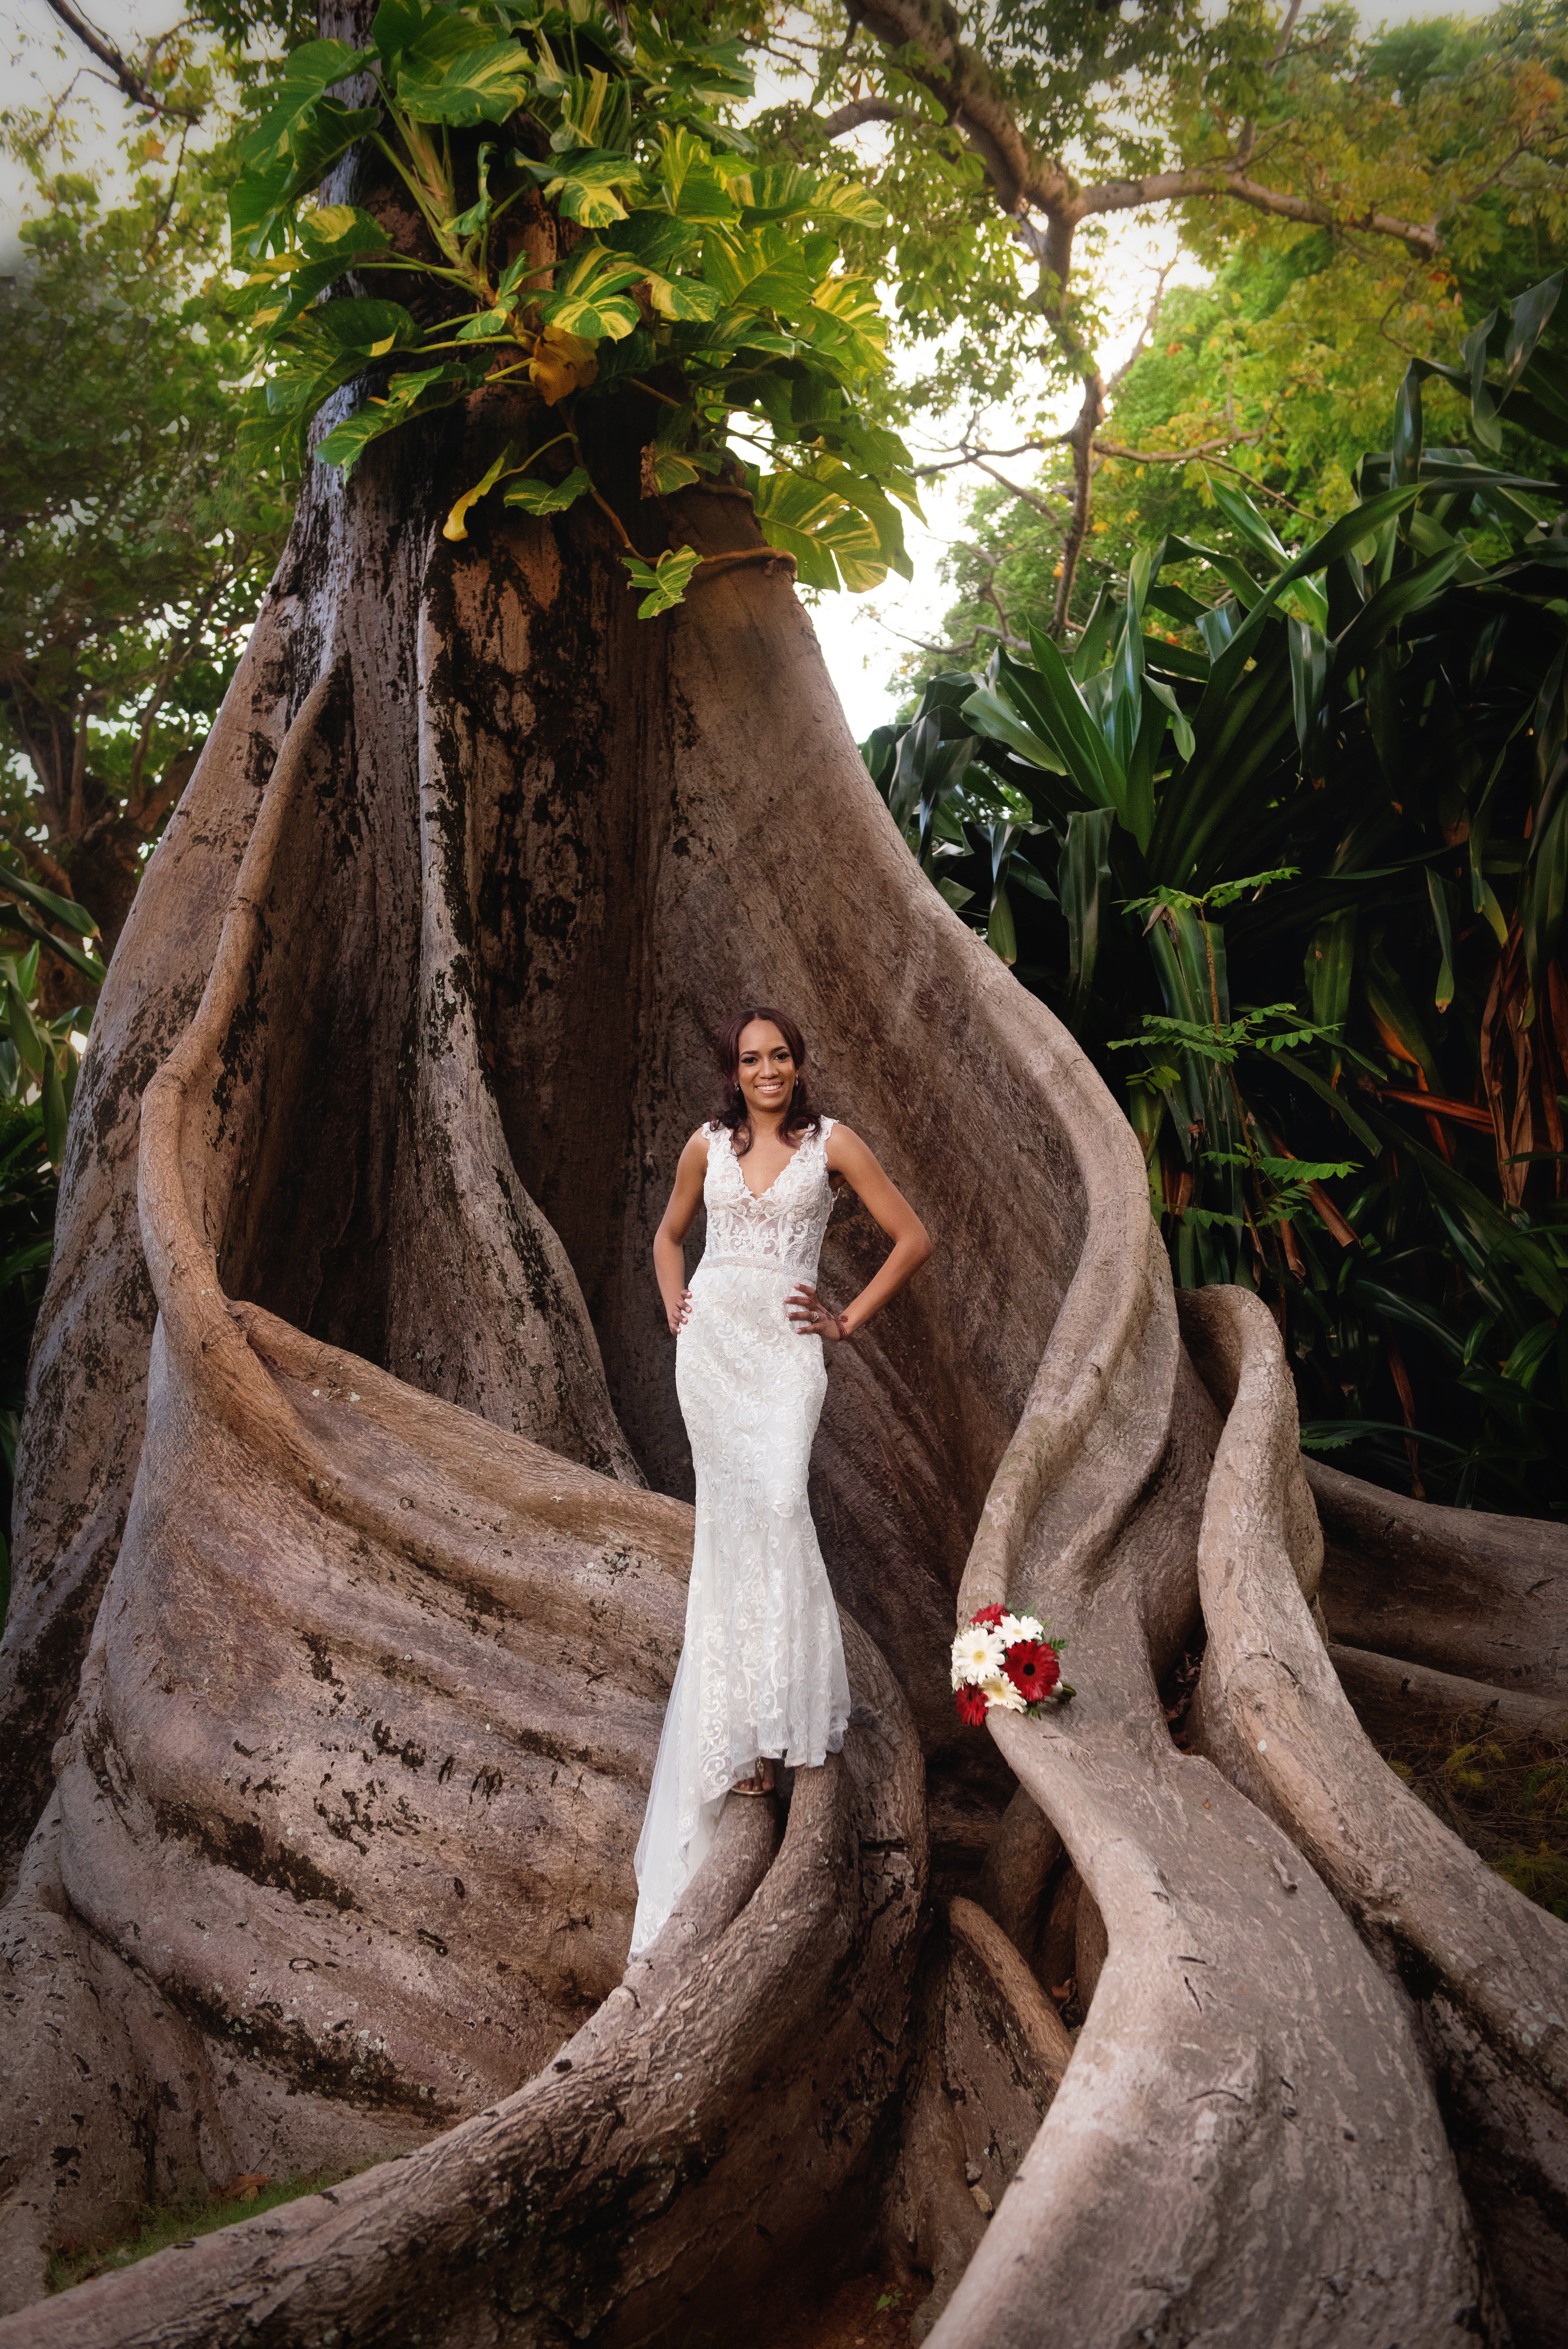
photograph, tree, dress, bride, gown, wedding dress, trunk, botany, plant, woody plant, bridal clothing, leisure, photography, woodland, ceremony, branch, bridal accessory, forest, wedding, vacation, photo shoot, marriage